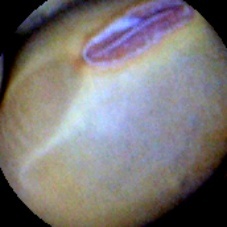
Label: Intact